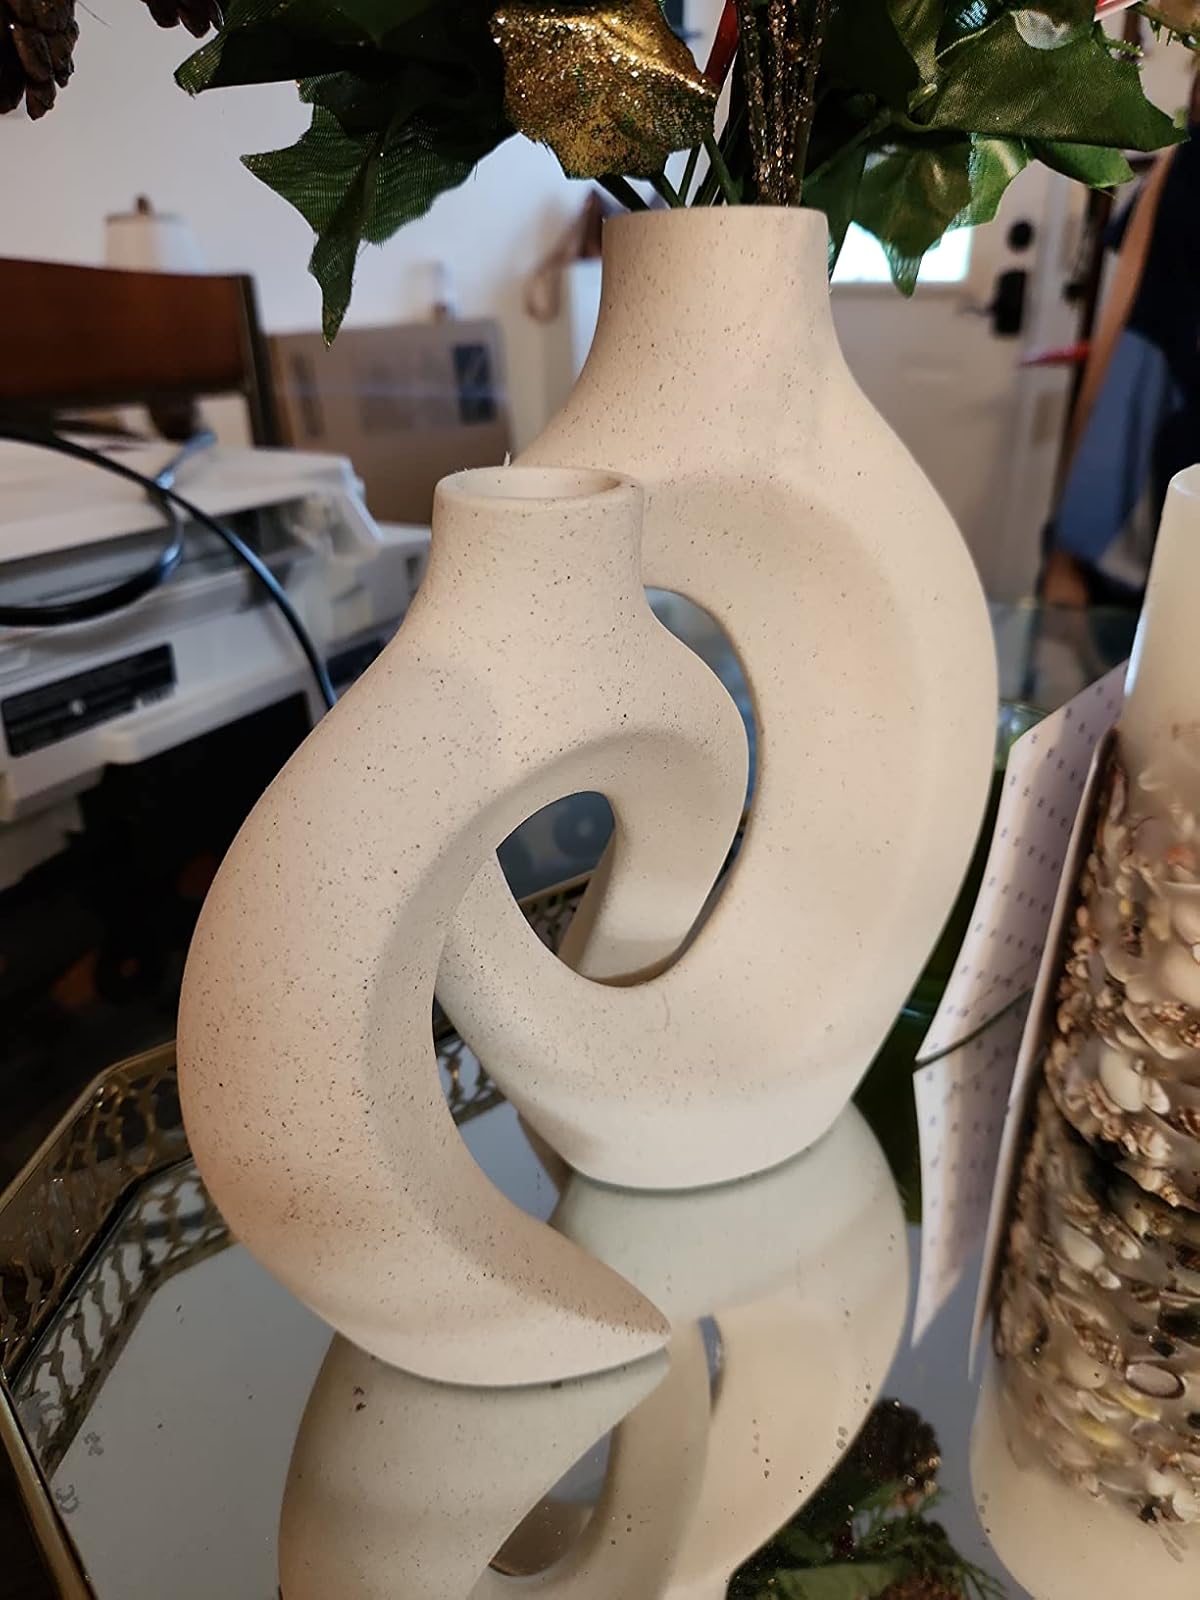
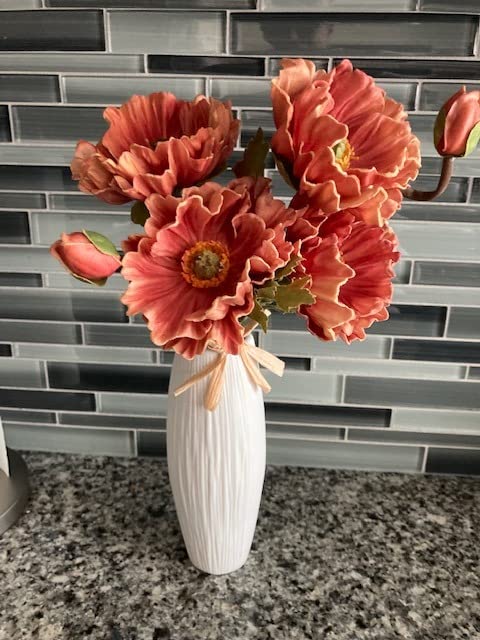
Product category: vase
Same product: no